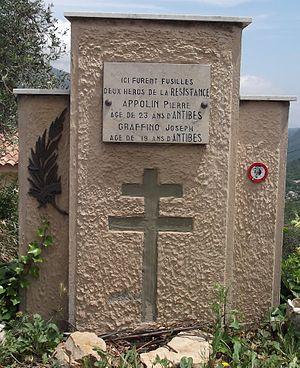
Stèle honorant deux résistants fusillés à cet endroit le 10 juin 1944, au Pré-du-Lac, quartier Saint Andrieu
Les Fusillés de Saint-Julien-du-Verdon sont 11 résistants qui ont été fusillés collectivement le 11 juin 1944 par la Gestapo de Nice à Saint-Julien-du-Verdon dans un champ.